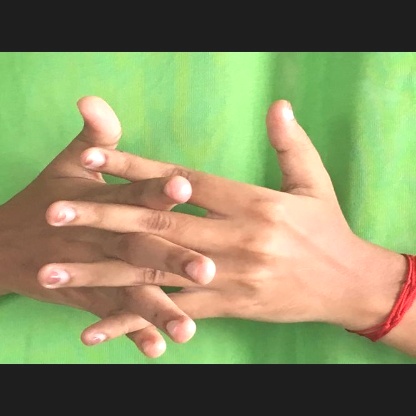
Mudra: Karkatta